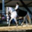
Label: horse